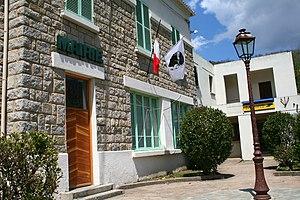
Bastelica France (Corse du Sud), la mairie. Corsu: Bastelica Francia (Corsica), u casa cumuna. Walon: Bastèlica France (Corse-do-Sud), li môjon comunale.